Eugenio Hernández Flores

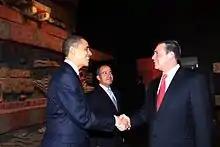
Eugenio Hernández Flores in a meeting with US president Barack Obama and the president of Mexico Felipe Calderón in 2009.

His government was relevant for the constant fight against organized crime. He promoted an alliance with the rest of Mexican border states, the municipalities and federal government to avoid the traffic of arms and people between the United States and Mexico. As the results of this agreement, it was allowed to the Mexican army to settle down in Tamaulipas with thousands of troops to manage the fight against drug dealers and look after custom services in Tamaulipas. He expressed his agreement to make a public ballot question to put on people's consideration the possibility to impose the capital punishment as penalty for kidnapping and to stop the violence from crime. At the final stage of his government, Hernández Flores said that 42% of police members have been dismissed as they were untrustworthy.